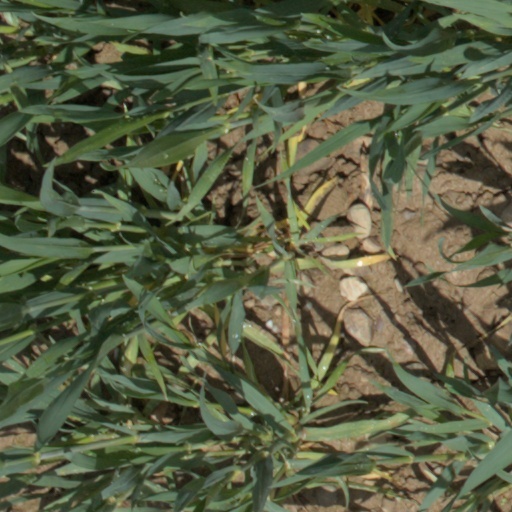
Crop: wheat